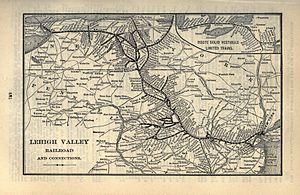
La Lehigh Valley Railroad est un ancien réseau de chemins de fer construit dans le Nord-Est des États-Unis, conçu pour le transport de charbon. Il fait partie des chemins de fer américains de classe I.